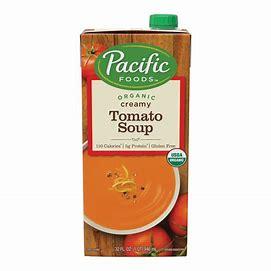
Label: cardboard